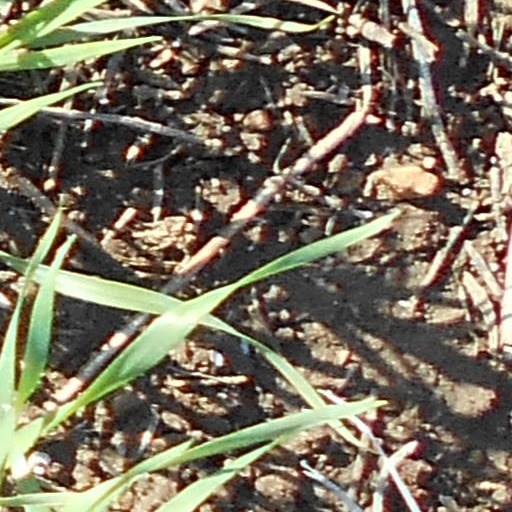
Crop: wheat